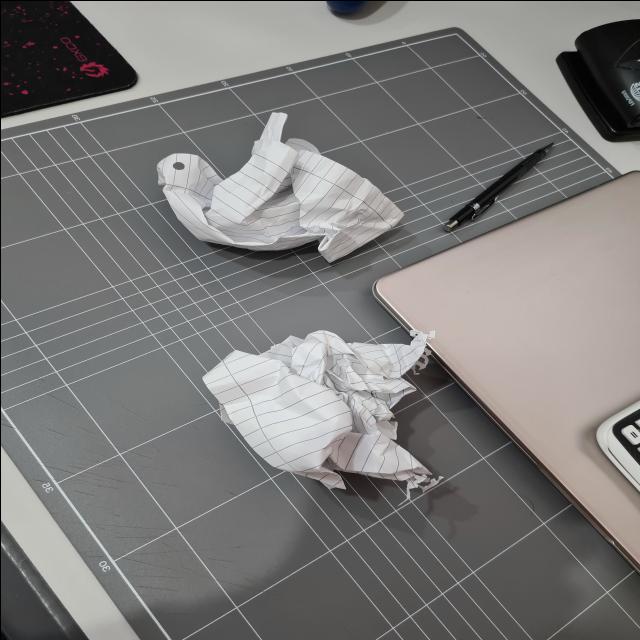
Label: tissues